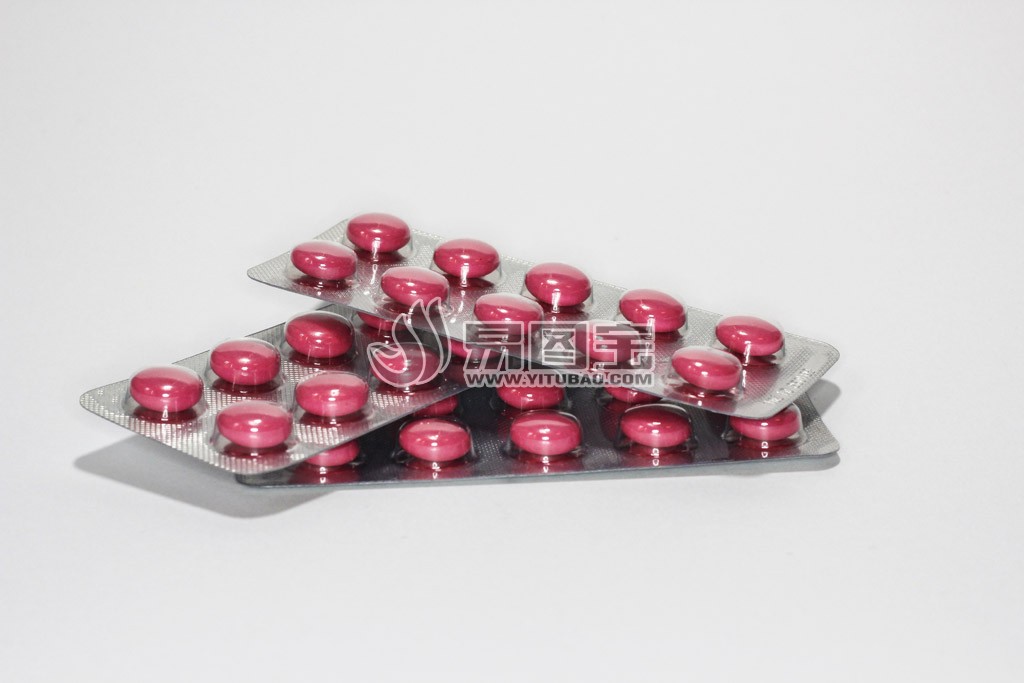
Label: plastic